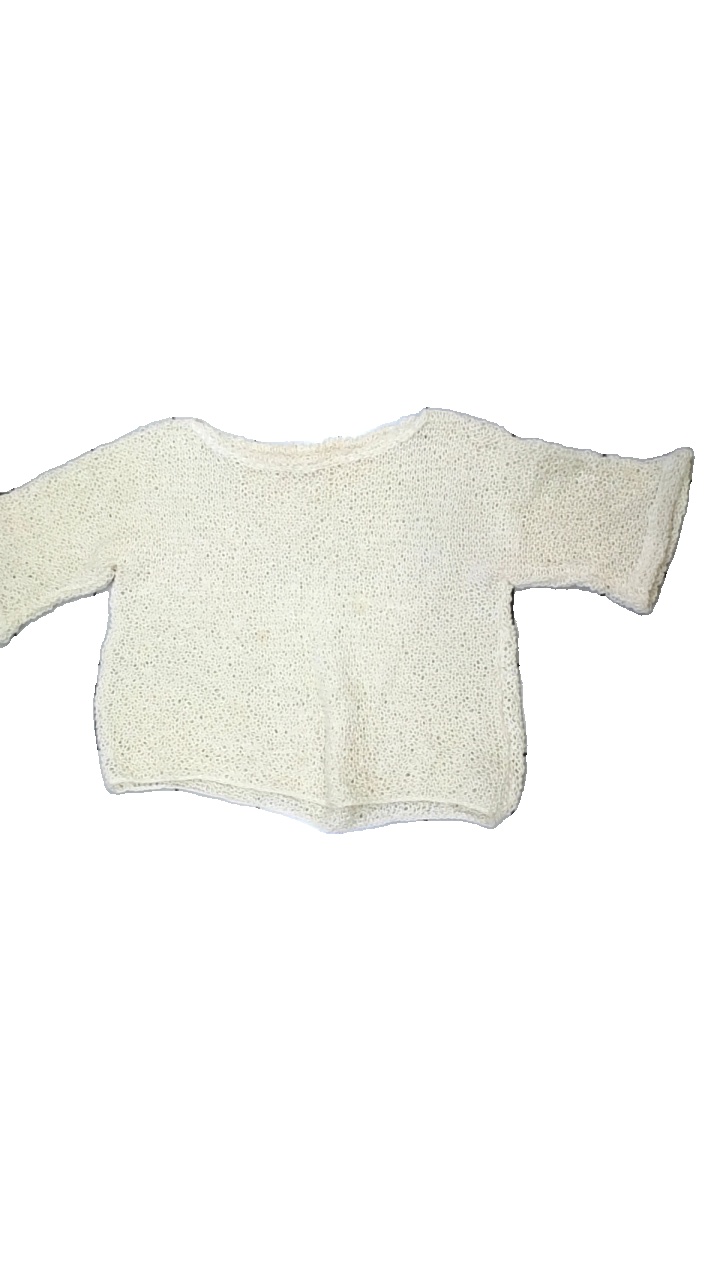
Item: Top (Ladies)
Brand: Missing
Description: beige virkad t-shirt, fläckar fram, luktar konstigt
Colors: Beige
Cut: Regular
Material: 100% cotton
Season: All
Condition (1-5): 3
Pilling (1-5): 5
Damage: fläckar
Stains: Major
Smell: Major
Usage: Export
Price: <50